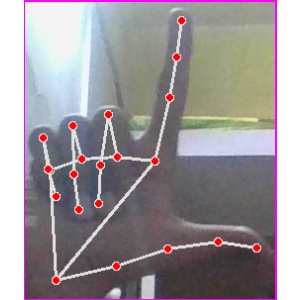
अक्षर: ल